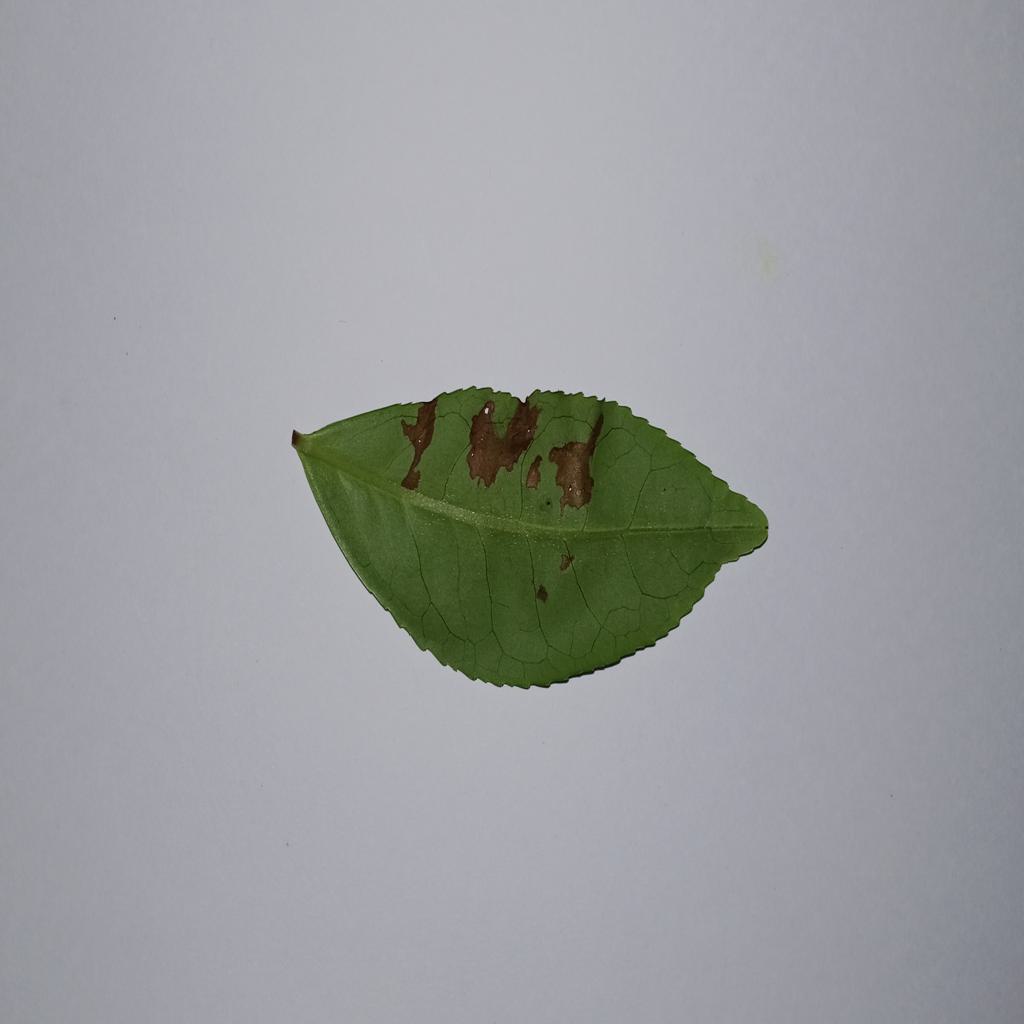
Label: Tea red leaf spot